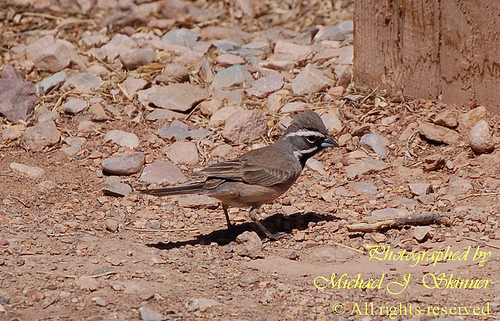
this bird is brown with a white eyebrow and a small black beak.
bird has brown body feathers, brown breast feather, and curved beakthe bird is brown with a white eyebrow and black throat with small brown beak.
this small bird is largely brown of body with white markings on its head.
this bird is light brown with a black throat, it has a white malar stripe and white eyebrow, the crown of the bird has brown feathers that stick up.
the mostly brown bird has a very high crown and a white striped superciliary.
this bird has wings that are brown and has a black cheek patchthe bird is brown in color and has a white eyebrow with a black beak.
brown feathered bird with white malar and superciliary, short pointed curved beak.
a small grey feathered bird with a short beak
Species: Black Throated Sparrow